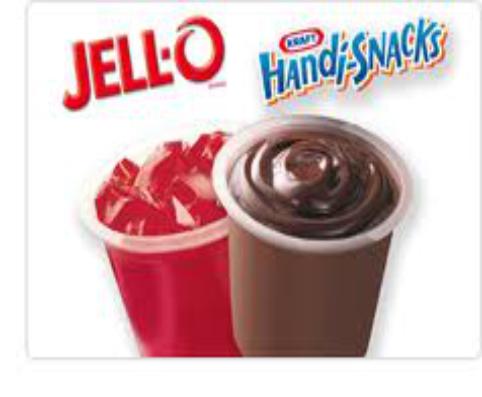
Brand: Handi-Snacks
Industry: Food